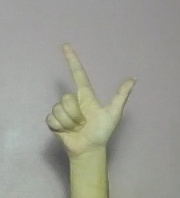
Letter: laam